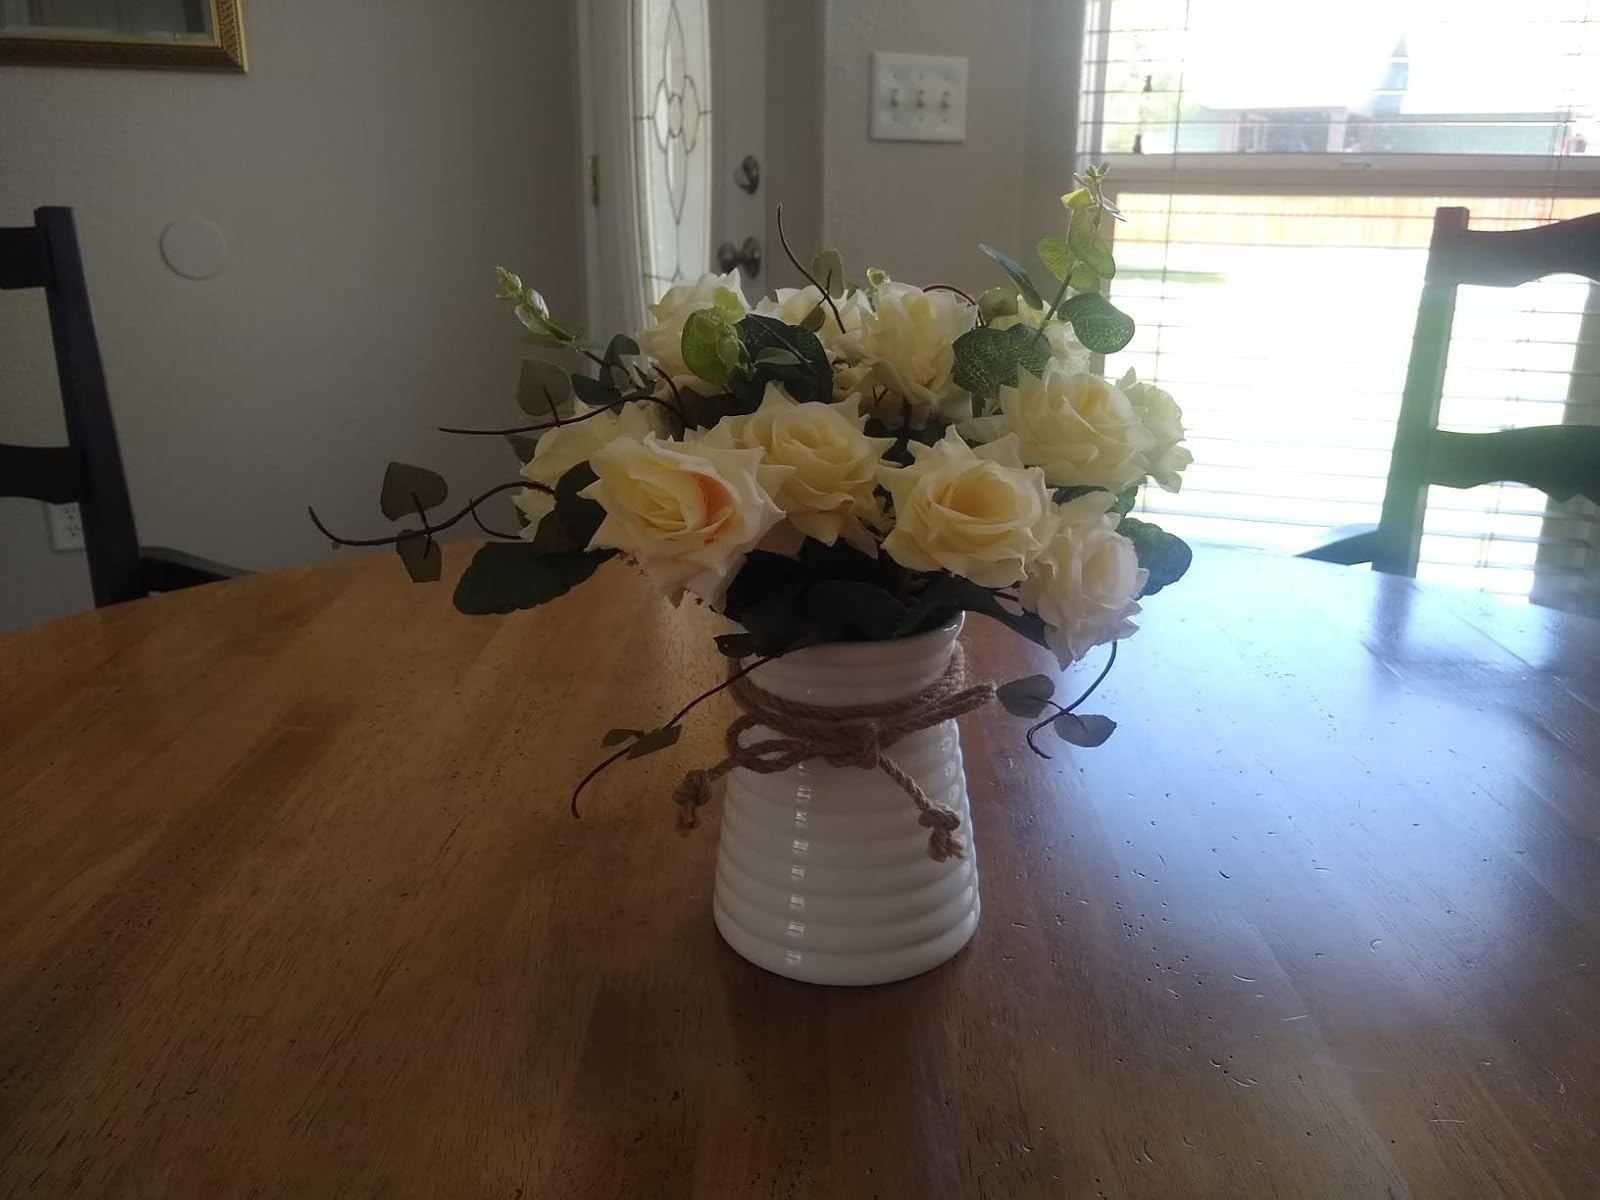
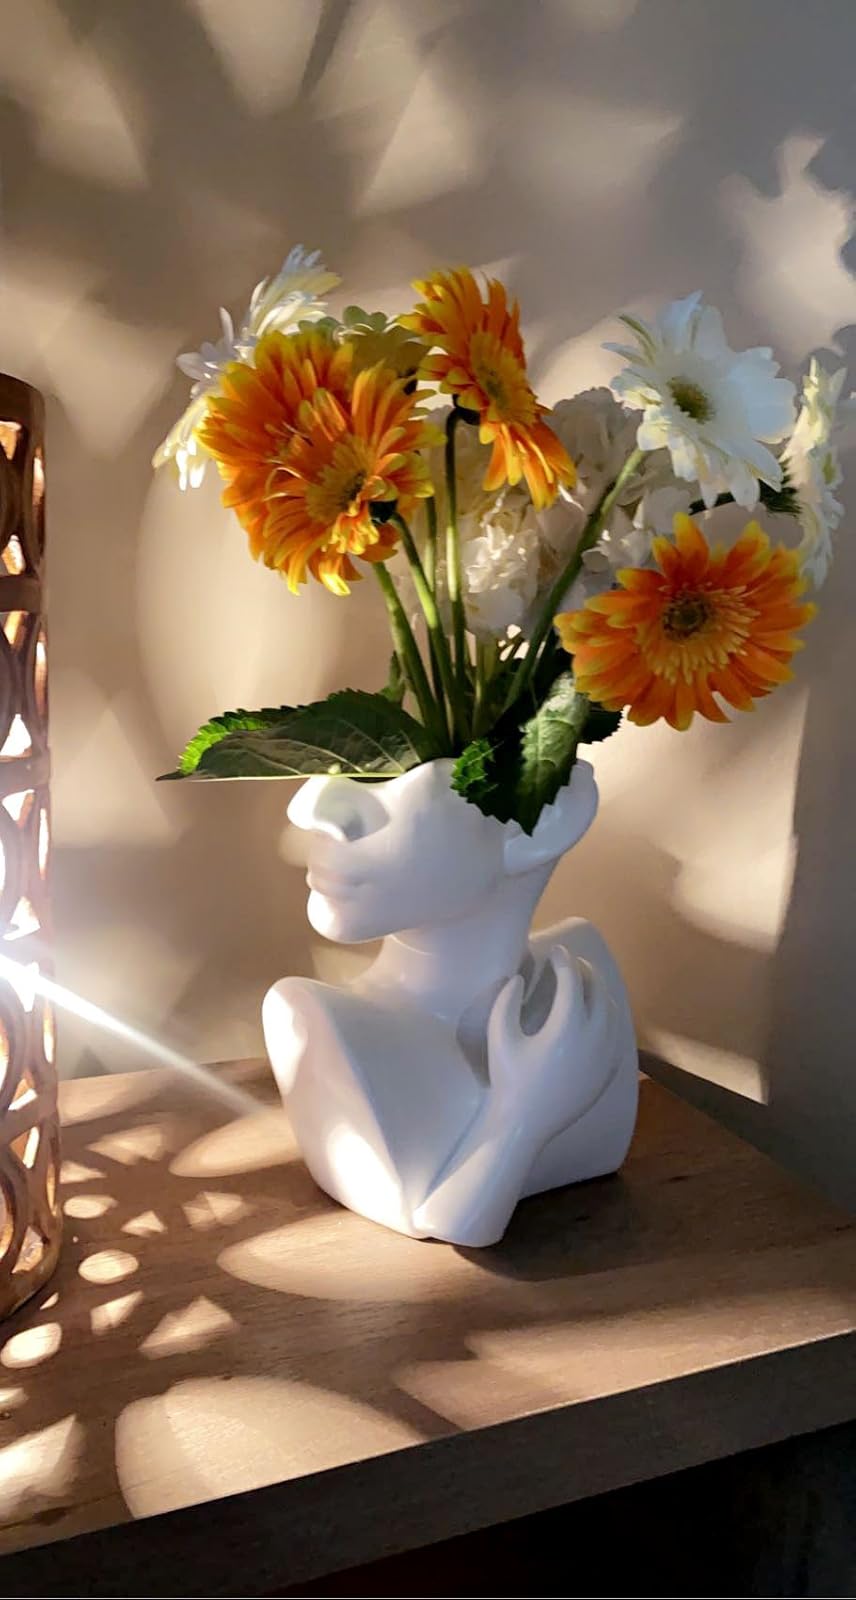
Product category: vase
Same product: no